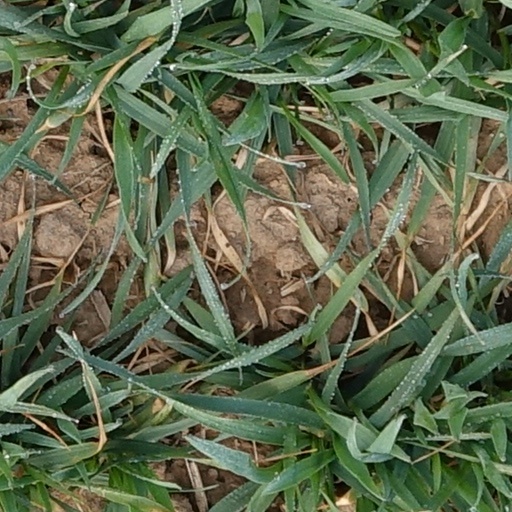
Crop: wheat